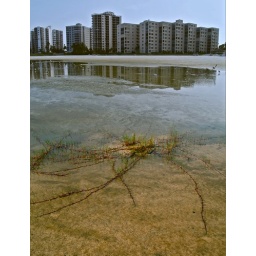
Grasses hold sand which blows by on the wind. raising the plant out of the water.